Wish fulfillment

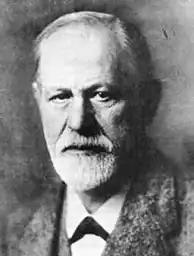
Wish fulfillment (Wunscherfüllung) was coined by Sigmund Freud in "The Interpretations of Dreams"

The first of the dreams, a dream of Freud's reported and analysed in "The Interpretation of Dreams", the dream known as "Irma's injection", is a dream that can be said to be inaugural and founding. With this dream, dated 1895, he begins the presentation of his method of interpretation and argues that, through his analysis, for the first time the "enigma" of dreams has been revealed. He concludes at the end of his analysis: "When the work of interpretation has been completed the dream may be recognised as the fulfillment of a wish."In other words, dreams are the fulfillment of unconscious wishes that are suppressed by the conscious mind, either because they are deemed unacceptable or because they conflict with societal norms. Therefore, they constitute a source of information about the dreamer's deepest desires and fears, as well as the unconscious conflicts that may be holding them back in their waking lives. However, the meaning of a dream must be interpreted, since the desires are not represented as they are, because at the same time, the reactionary formation opposing this fulfillment of the desire is brought into play. The manifest content of the dream must be freed from the deformation it has undergone. The dream thus presents itself as a valuable means of knowing the neurosis.